Heart String Marionette

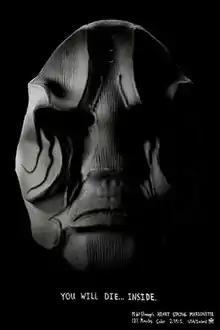
Film poster

Heart String Marionette is an independent feature-length animated film directed by M dot Strange. It uses 3D animation and CG effects. The film was released online on June 15, 2012. It premiered on March 7, 2015 at the Cinequest Film Festival.